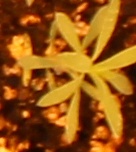
Label: Kochia